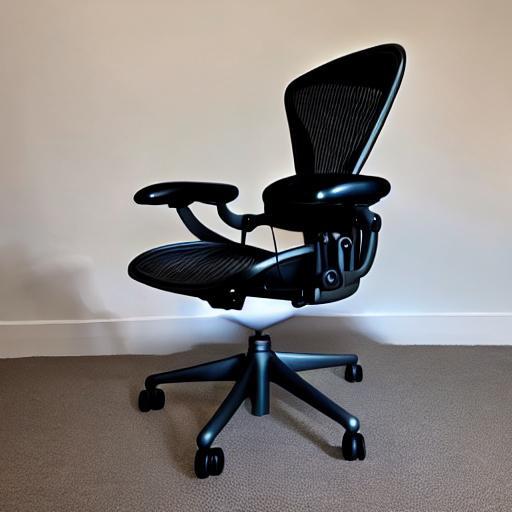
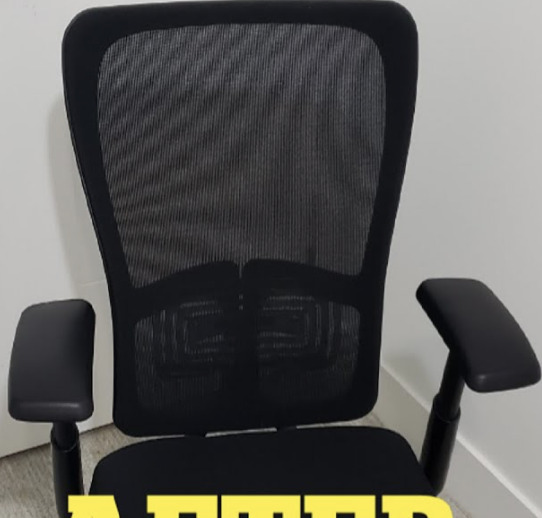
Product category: items_chair
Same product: no